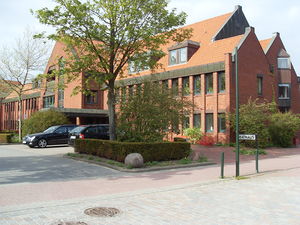
Bydelstorp
Rådhuset
Bydelstorp eller Büdelsdorf er en by og kommune i det nordlige Tyskland, beliggende i Rendsborg-Egernførde kreds i det sydlige Sydslesvig. Byen ligger ved floden Ejderen og Kielerkanalen, omkring 2 km nord for Rendsborg og 30 km vest for Kiel.